Monument to Hernán Cortés (Medellín)

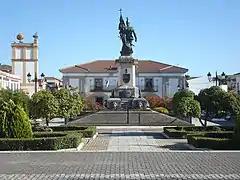
Backside view

The bronze statue of Cortés is depicted wearing armor, stepping on some Mexica idols while raising the banner of the Cross. Transported to Medellín in a journey not free from mishaps, the monument was unveiled on 2 December 1890 near the location of the old house of Cortés, during a ceremony attended by Raimundo Fernández Villaverde as representative of the national government.